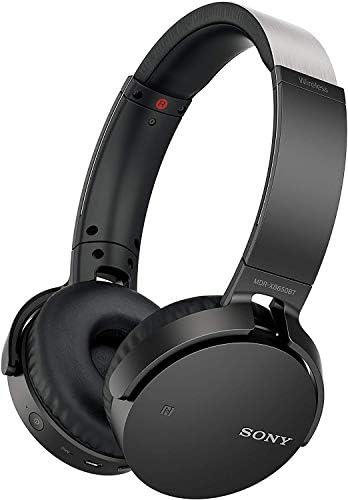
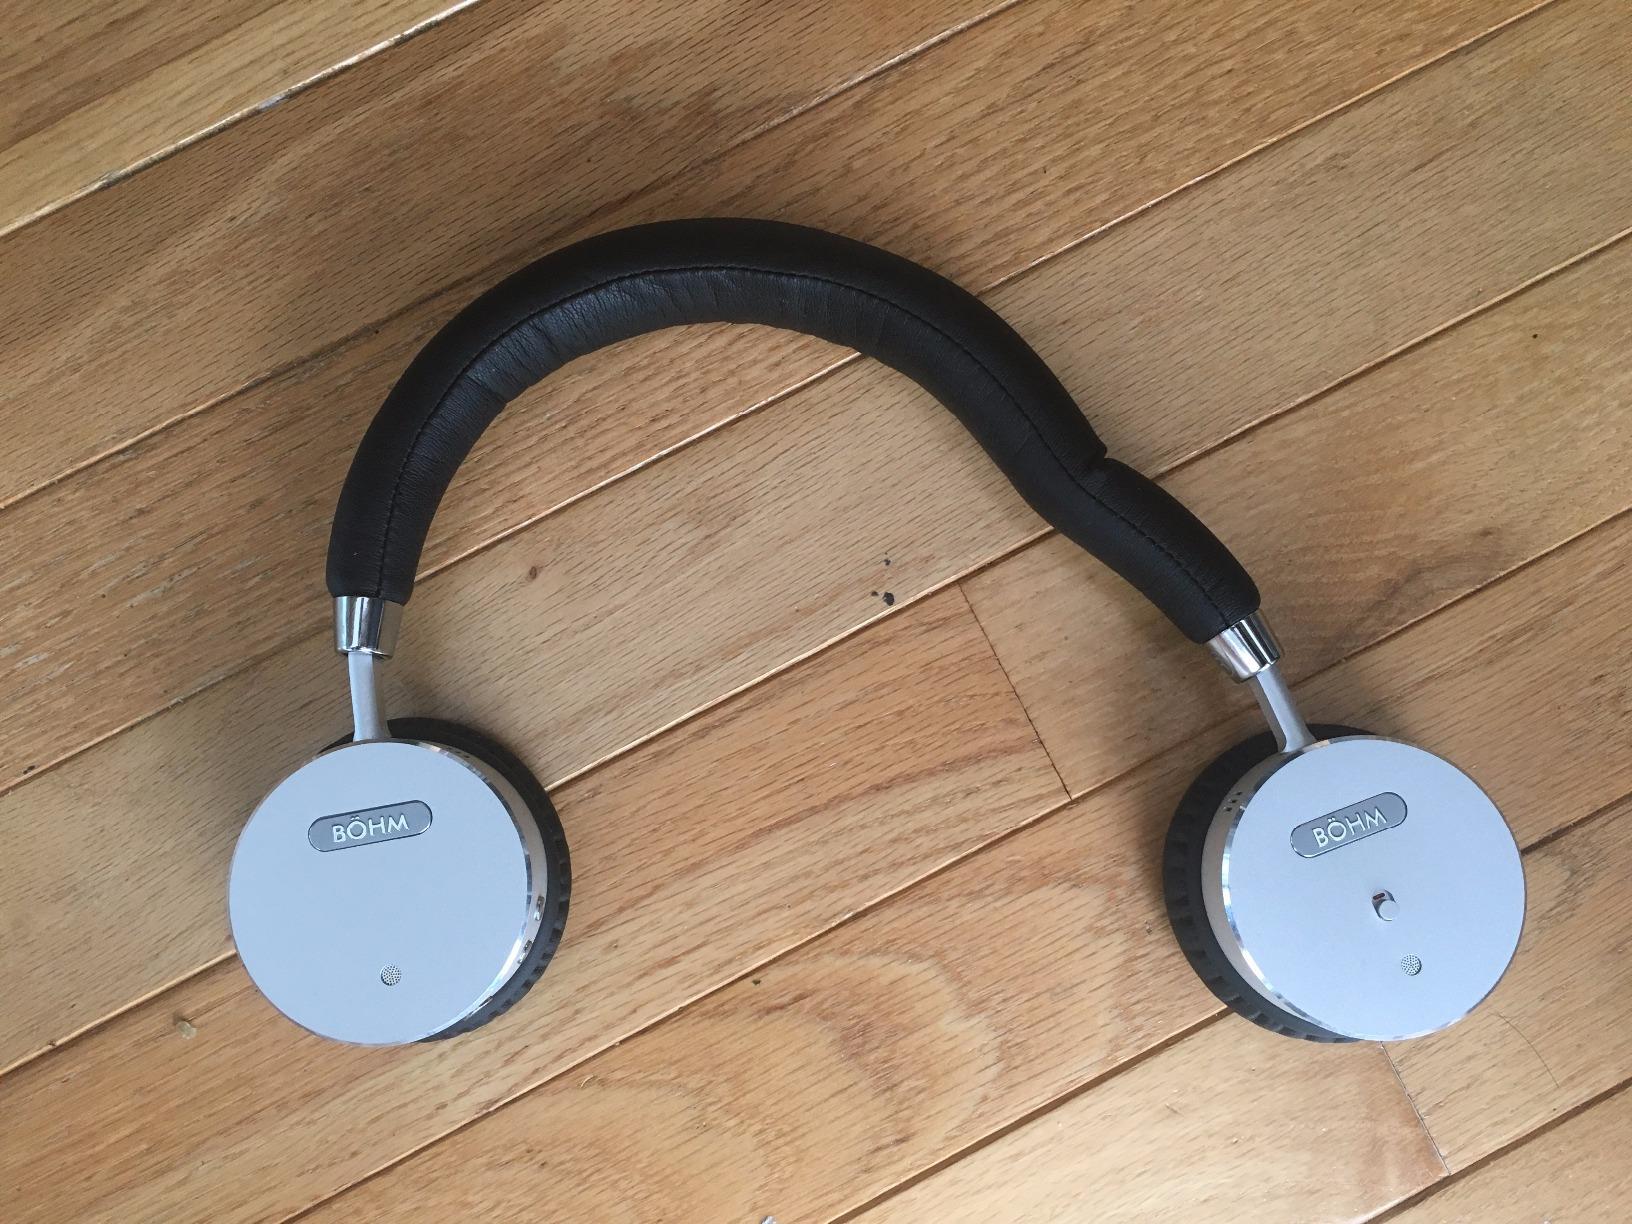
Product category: headphones
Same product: no